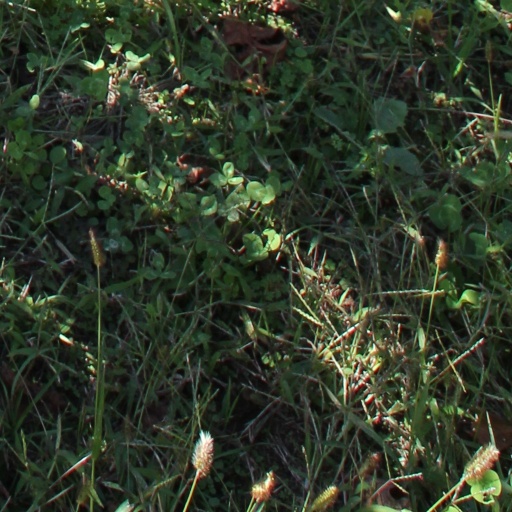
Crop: grape